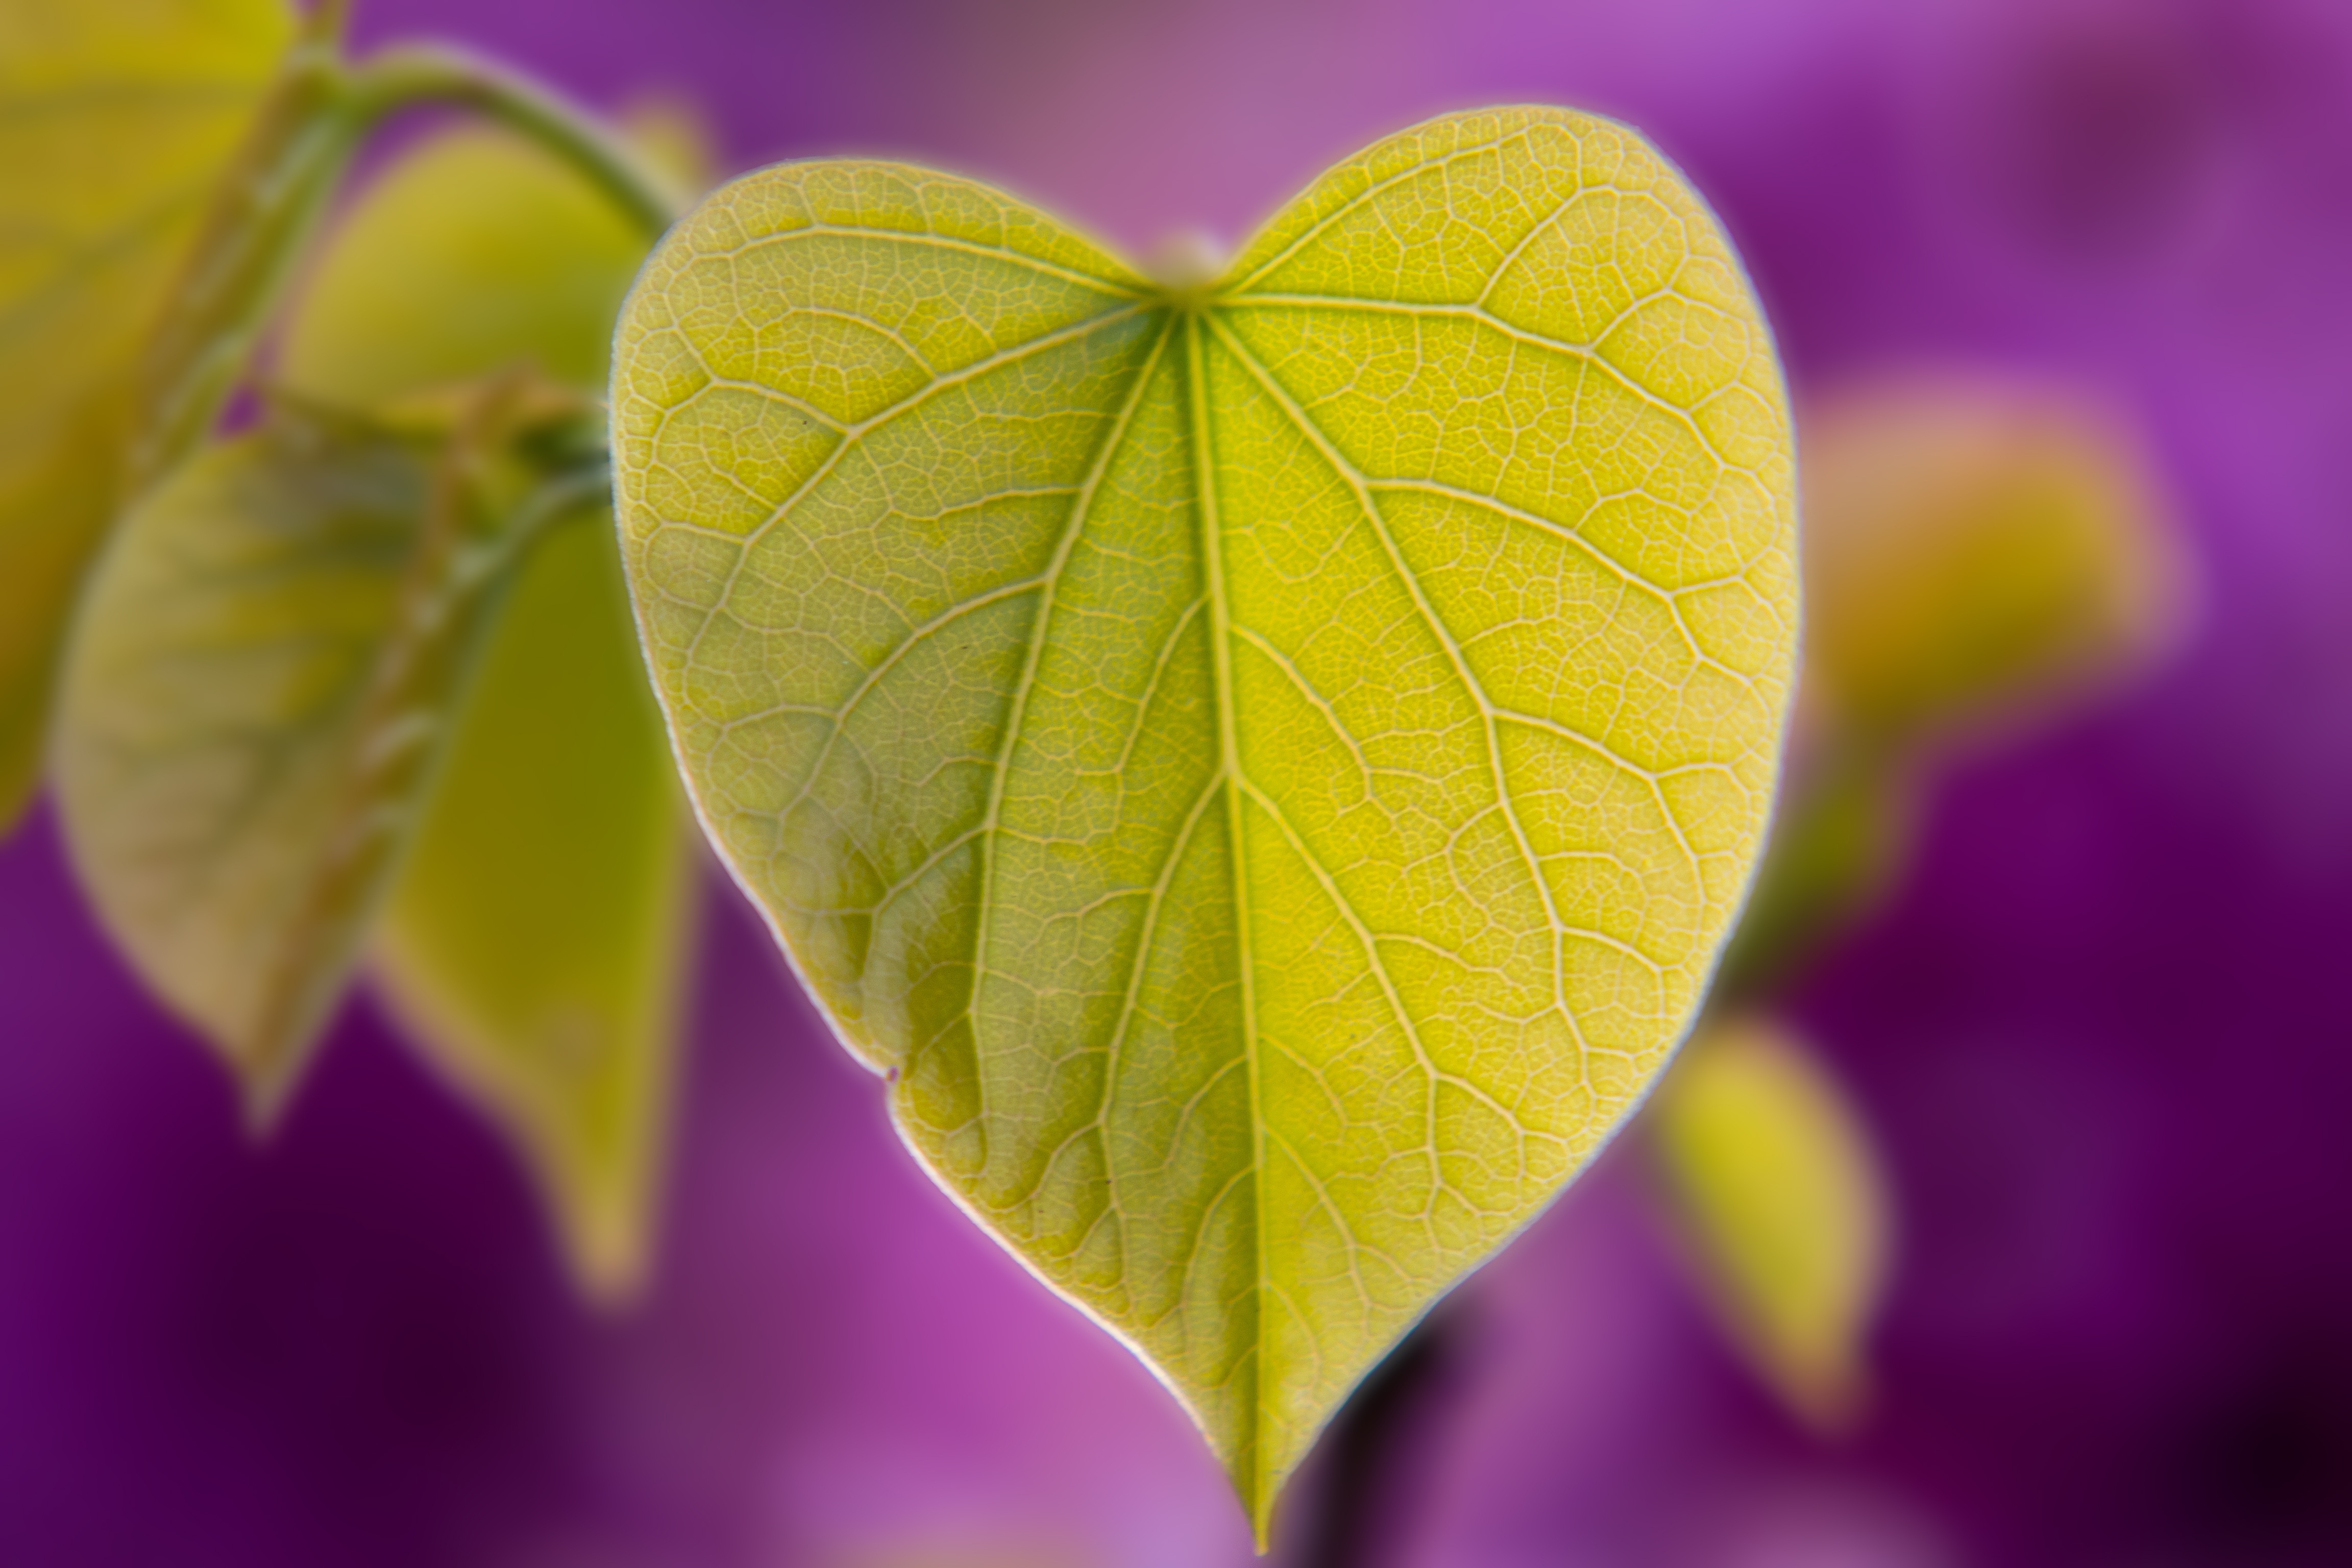
tree, nature, branch, blossom, plant, photography, sunlight, leaf, flower, petal, bloom, love, heart, spring, green, botany, yellow, flora, wildflower, close up, heart shape, eye, beautiful, judas, macro photography, cercis, flower tree, flowering plant, judas tree, ordinary judas tree, cercis siliquastrum, plant stem, land plant